Fourth Fitna

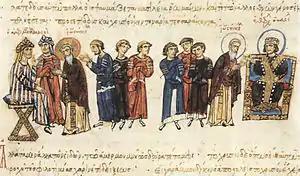
The Caliph al-Ma'mun (left) as depicted in the 13th-century "Madrid Skylitzes" manuscript, seen receiving the embassy of John the Grammarian in 829, sent by the Byzantine emperor Theophilos (depicted right)

Nevertheless, the regicide soured al-Ma'mun's victory. Tahir was soon transferred out of the public eye to an unimportant post in Raqqa, but his deed lastingly tarnished the prestige and image of the Abbasid dynasty. According to Elton Daniel, "It shattered the sacrosanct aura which had surrounded the person of the Abbasid caliphs; For the first time, an Abbasid ruler had been humiliated and put to death by rebellious subjects". As al-Ma'mun remained in Marv and made no signs of returning to the caliphal capital, a wave of Arab antipathy towards al-Ma'mun and his "Persian" supporters came to the fore in the western regions of the Caliphate, particularly in Baghdad and surroundings, which feared being degraded to a mere province. This was furthered when the new Caliph entrusted the governance of the state to Fadl ibn Sahl, who intended to permanently move the Muslim world's centre of power eastwards to Khurasan, where he and his circle could control the reins of power to the exclusion of other groups. Fadl was also responsible for side-lining many other supporters of al-Ma'mun; thus, when Harthama ibn A'yan went to Marv to inform al-Ma'mun of the real situation in the west, the Sahlids turned the Caliph against him and he was executed on charges of treason in June 816. In response, Harthama's son Hatim led a short-lived revolt in Armenia.